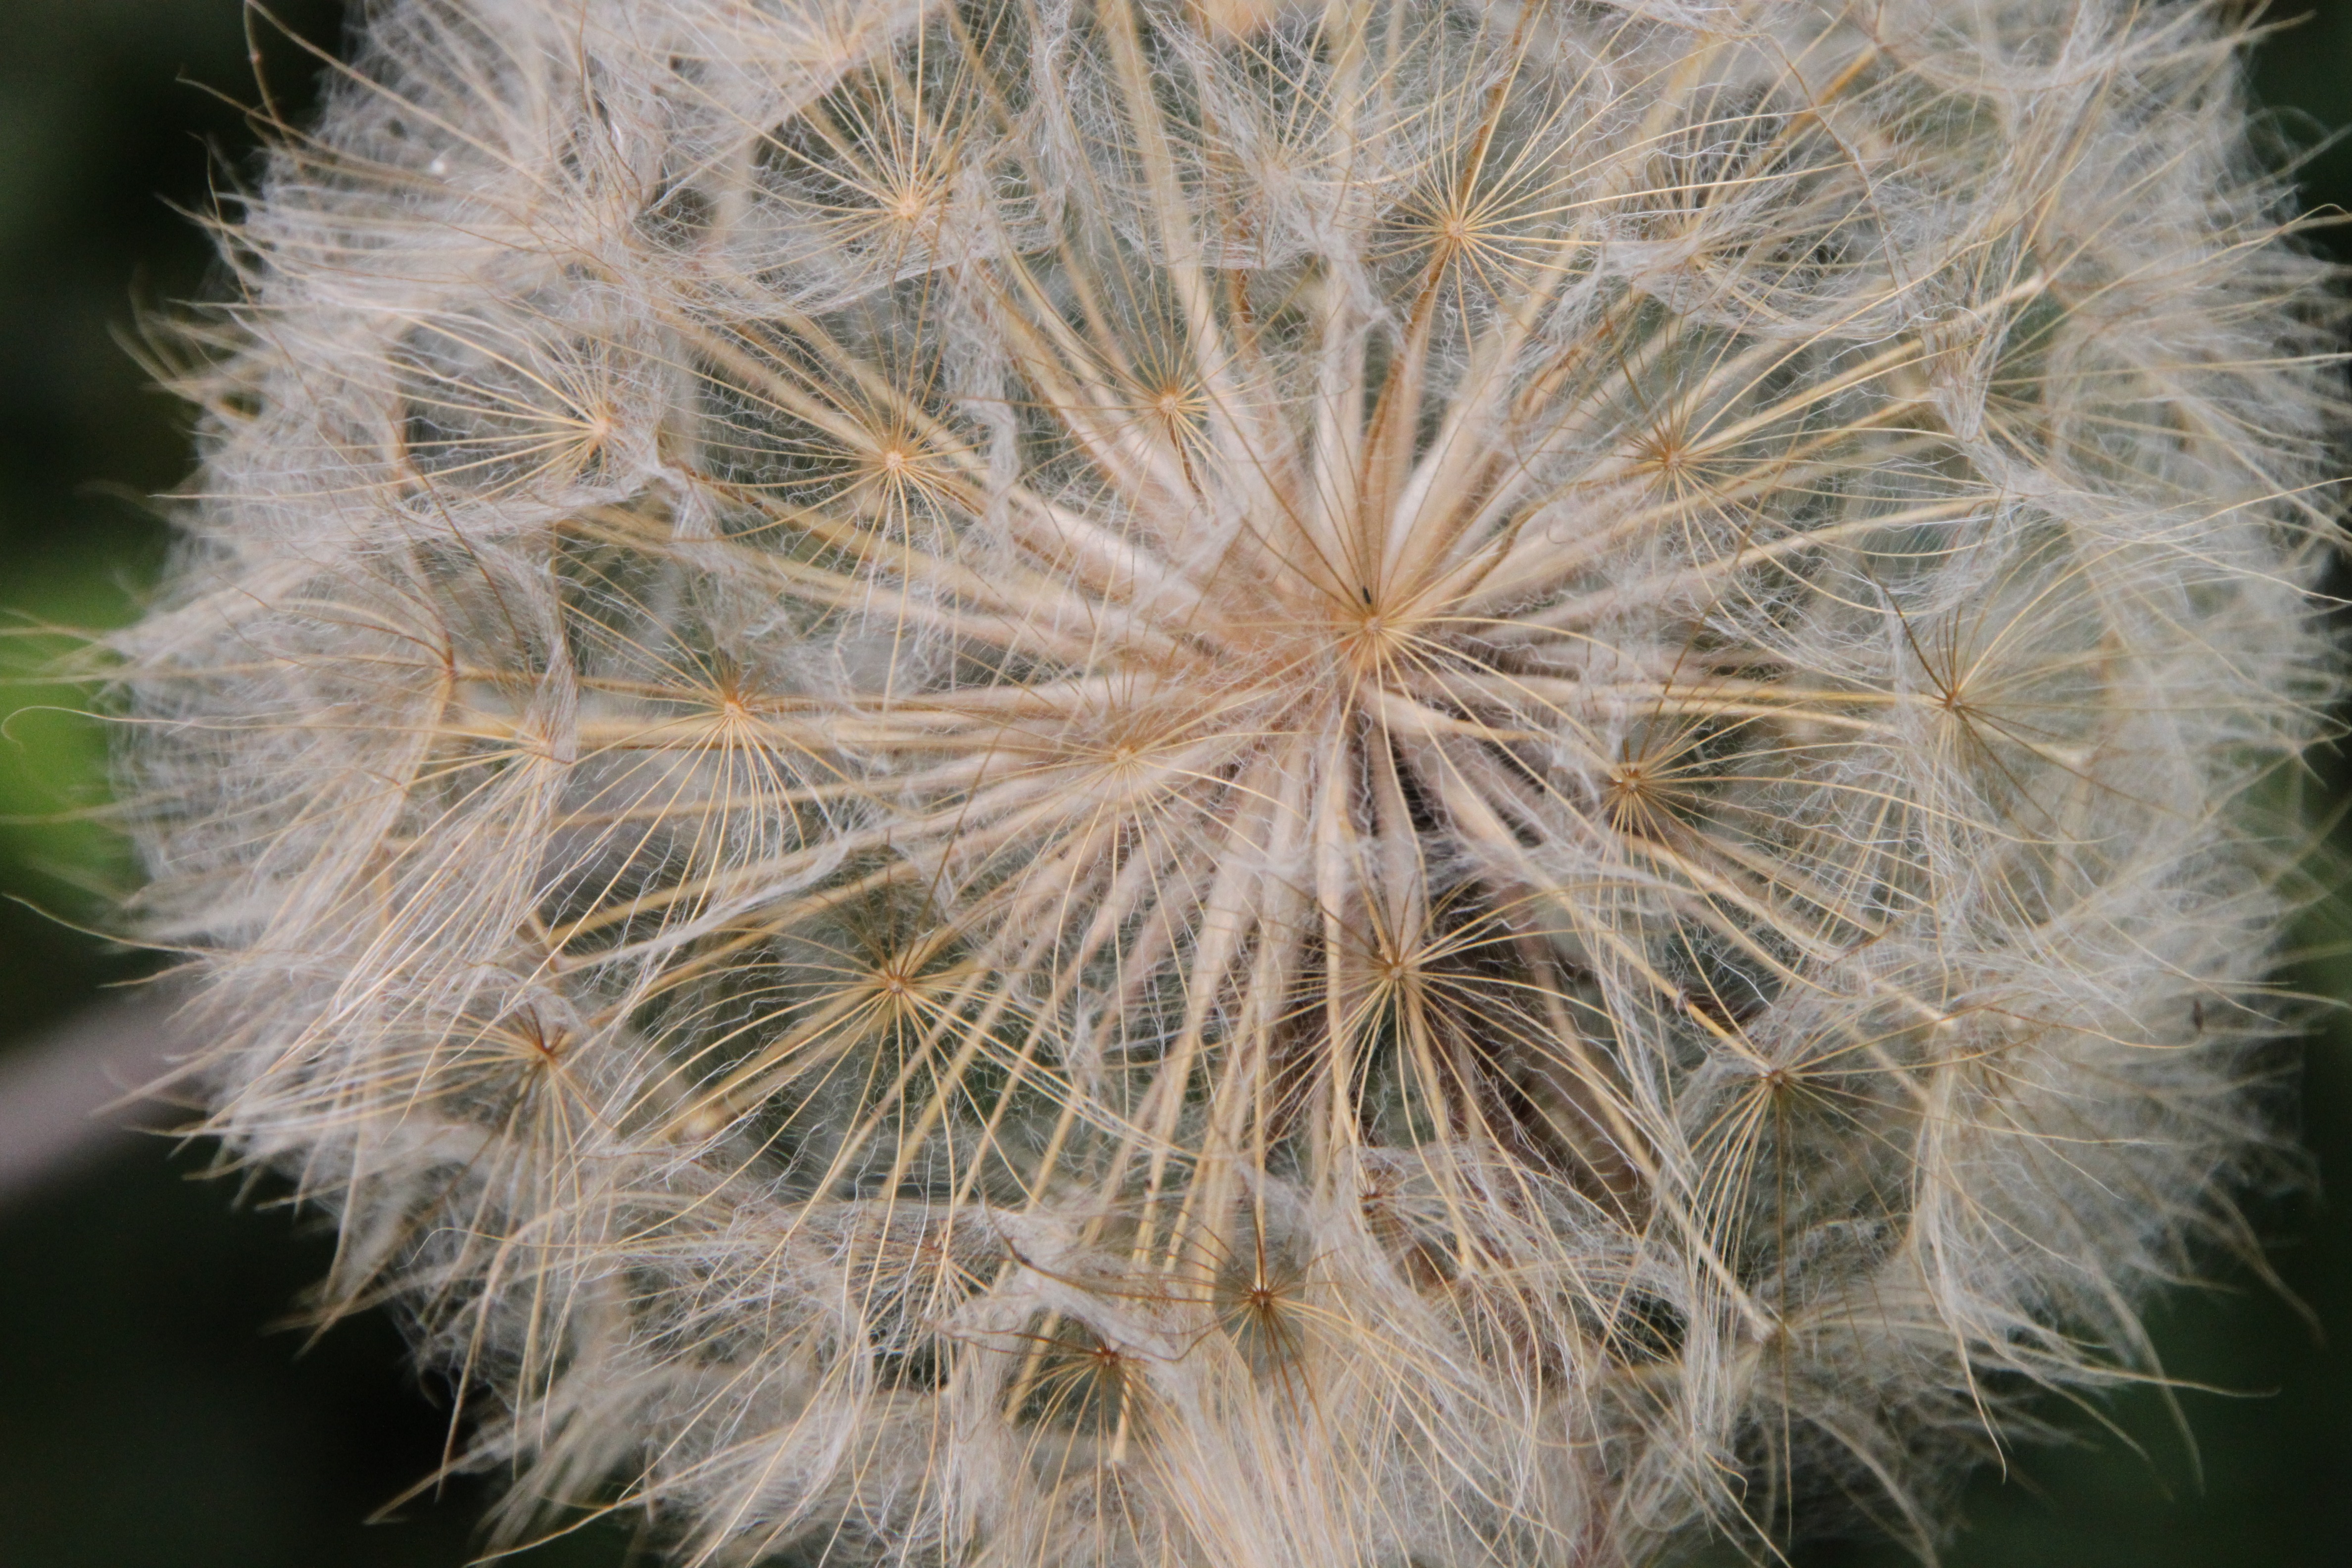
nature, plant, sky, white, photography, dandelion, flower, spring, botany, blue, flora, plants, close up, taraxacum, thistle, fluff, macro photography, flowering plant, daisy family, officinale, grass family, plant stem, land plant, thorns spines and prickles